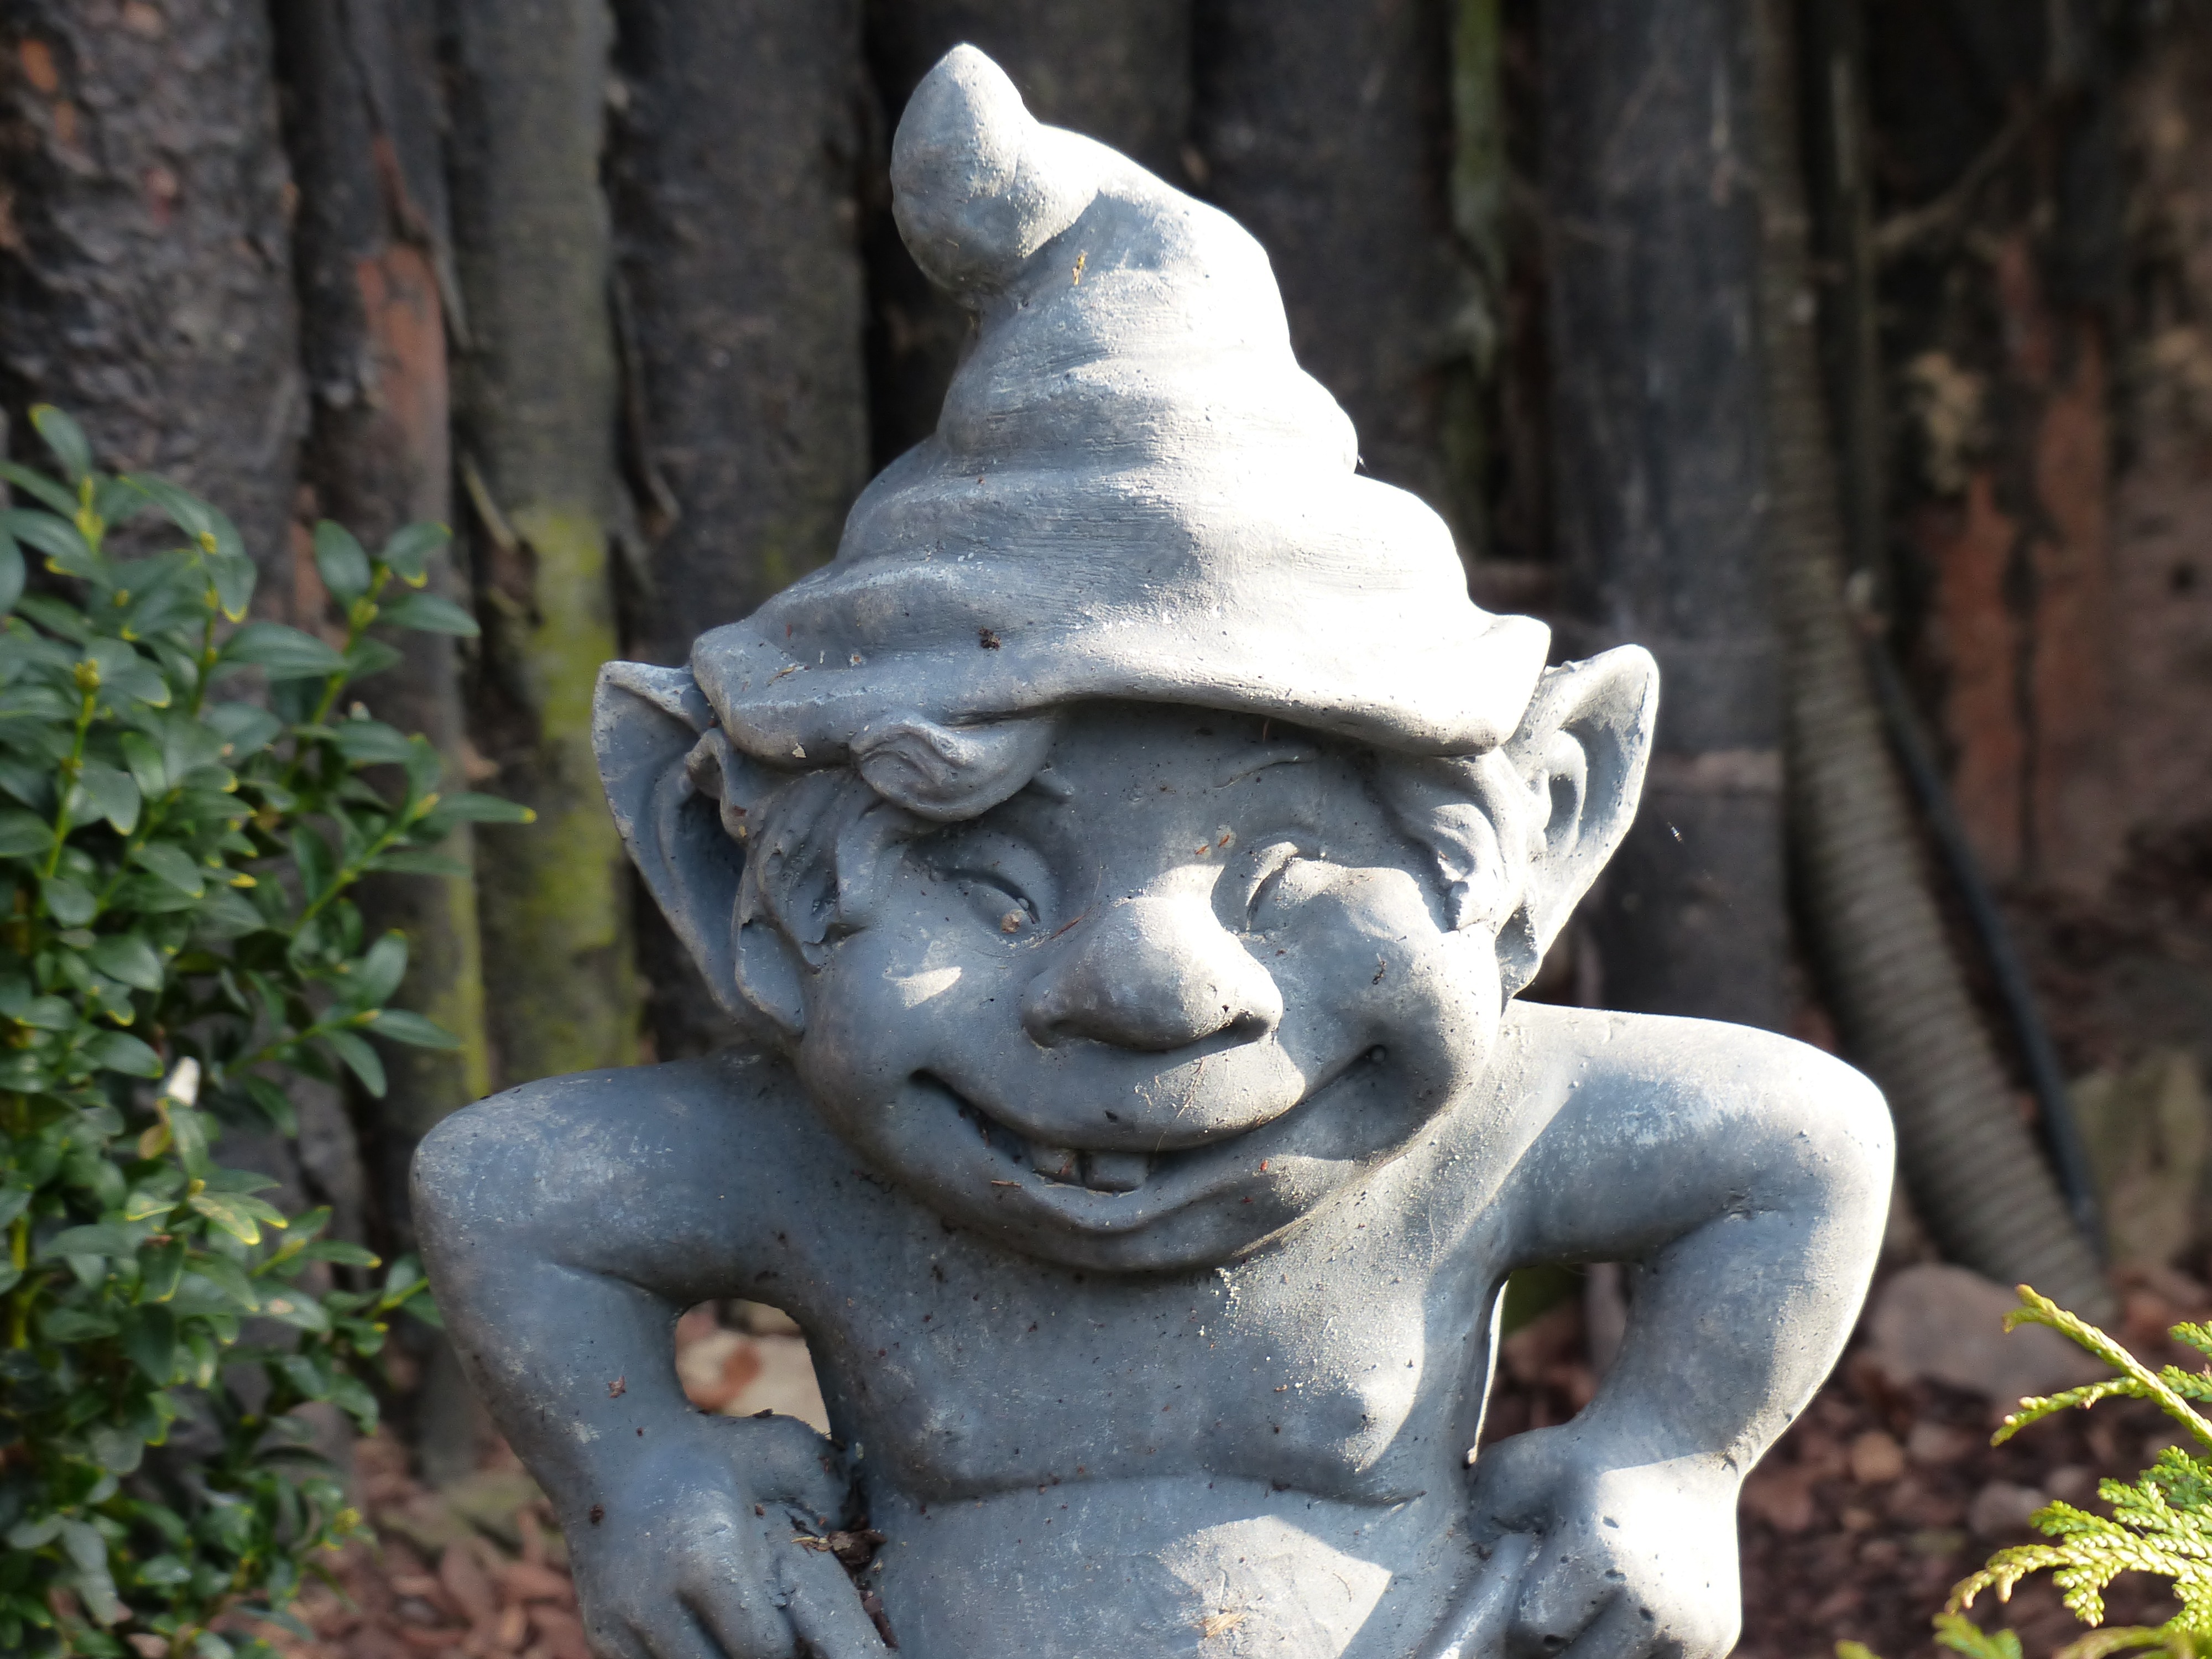
rock, monument, statue, fabric, gargoyle, sculpture, art, figure, temple, funny, cheeky, dwarf, carving, gnome, stone figure, kobold, garden figurines, garden gnome, stone carving, making a face, ancient history